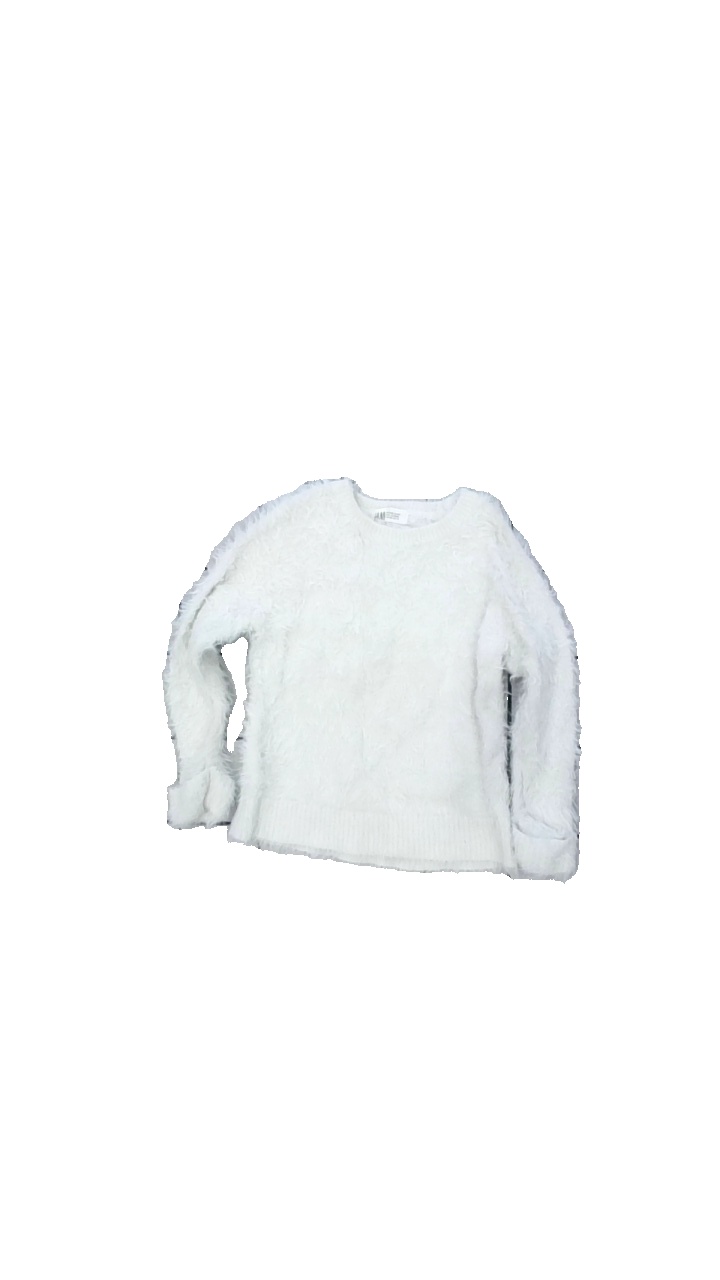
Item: Sweater (Children)
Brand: H&m
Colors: White
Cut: Regular
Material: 100% nylon
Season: Autumn
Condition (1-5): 4
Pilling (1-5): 5
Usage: Reuse
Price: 50-100